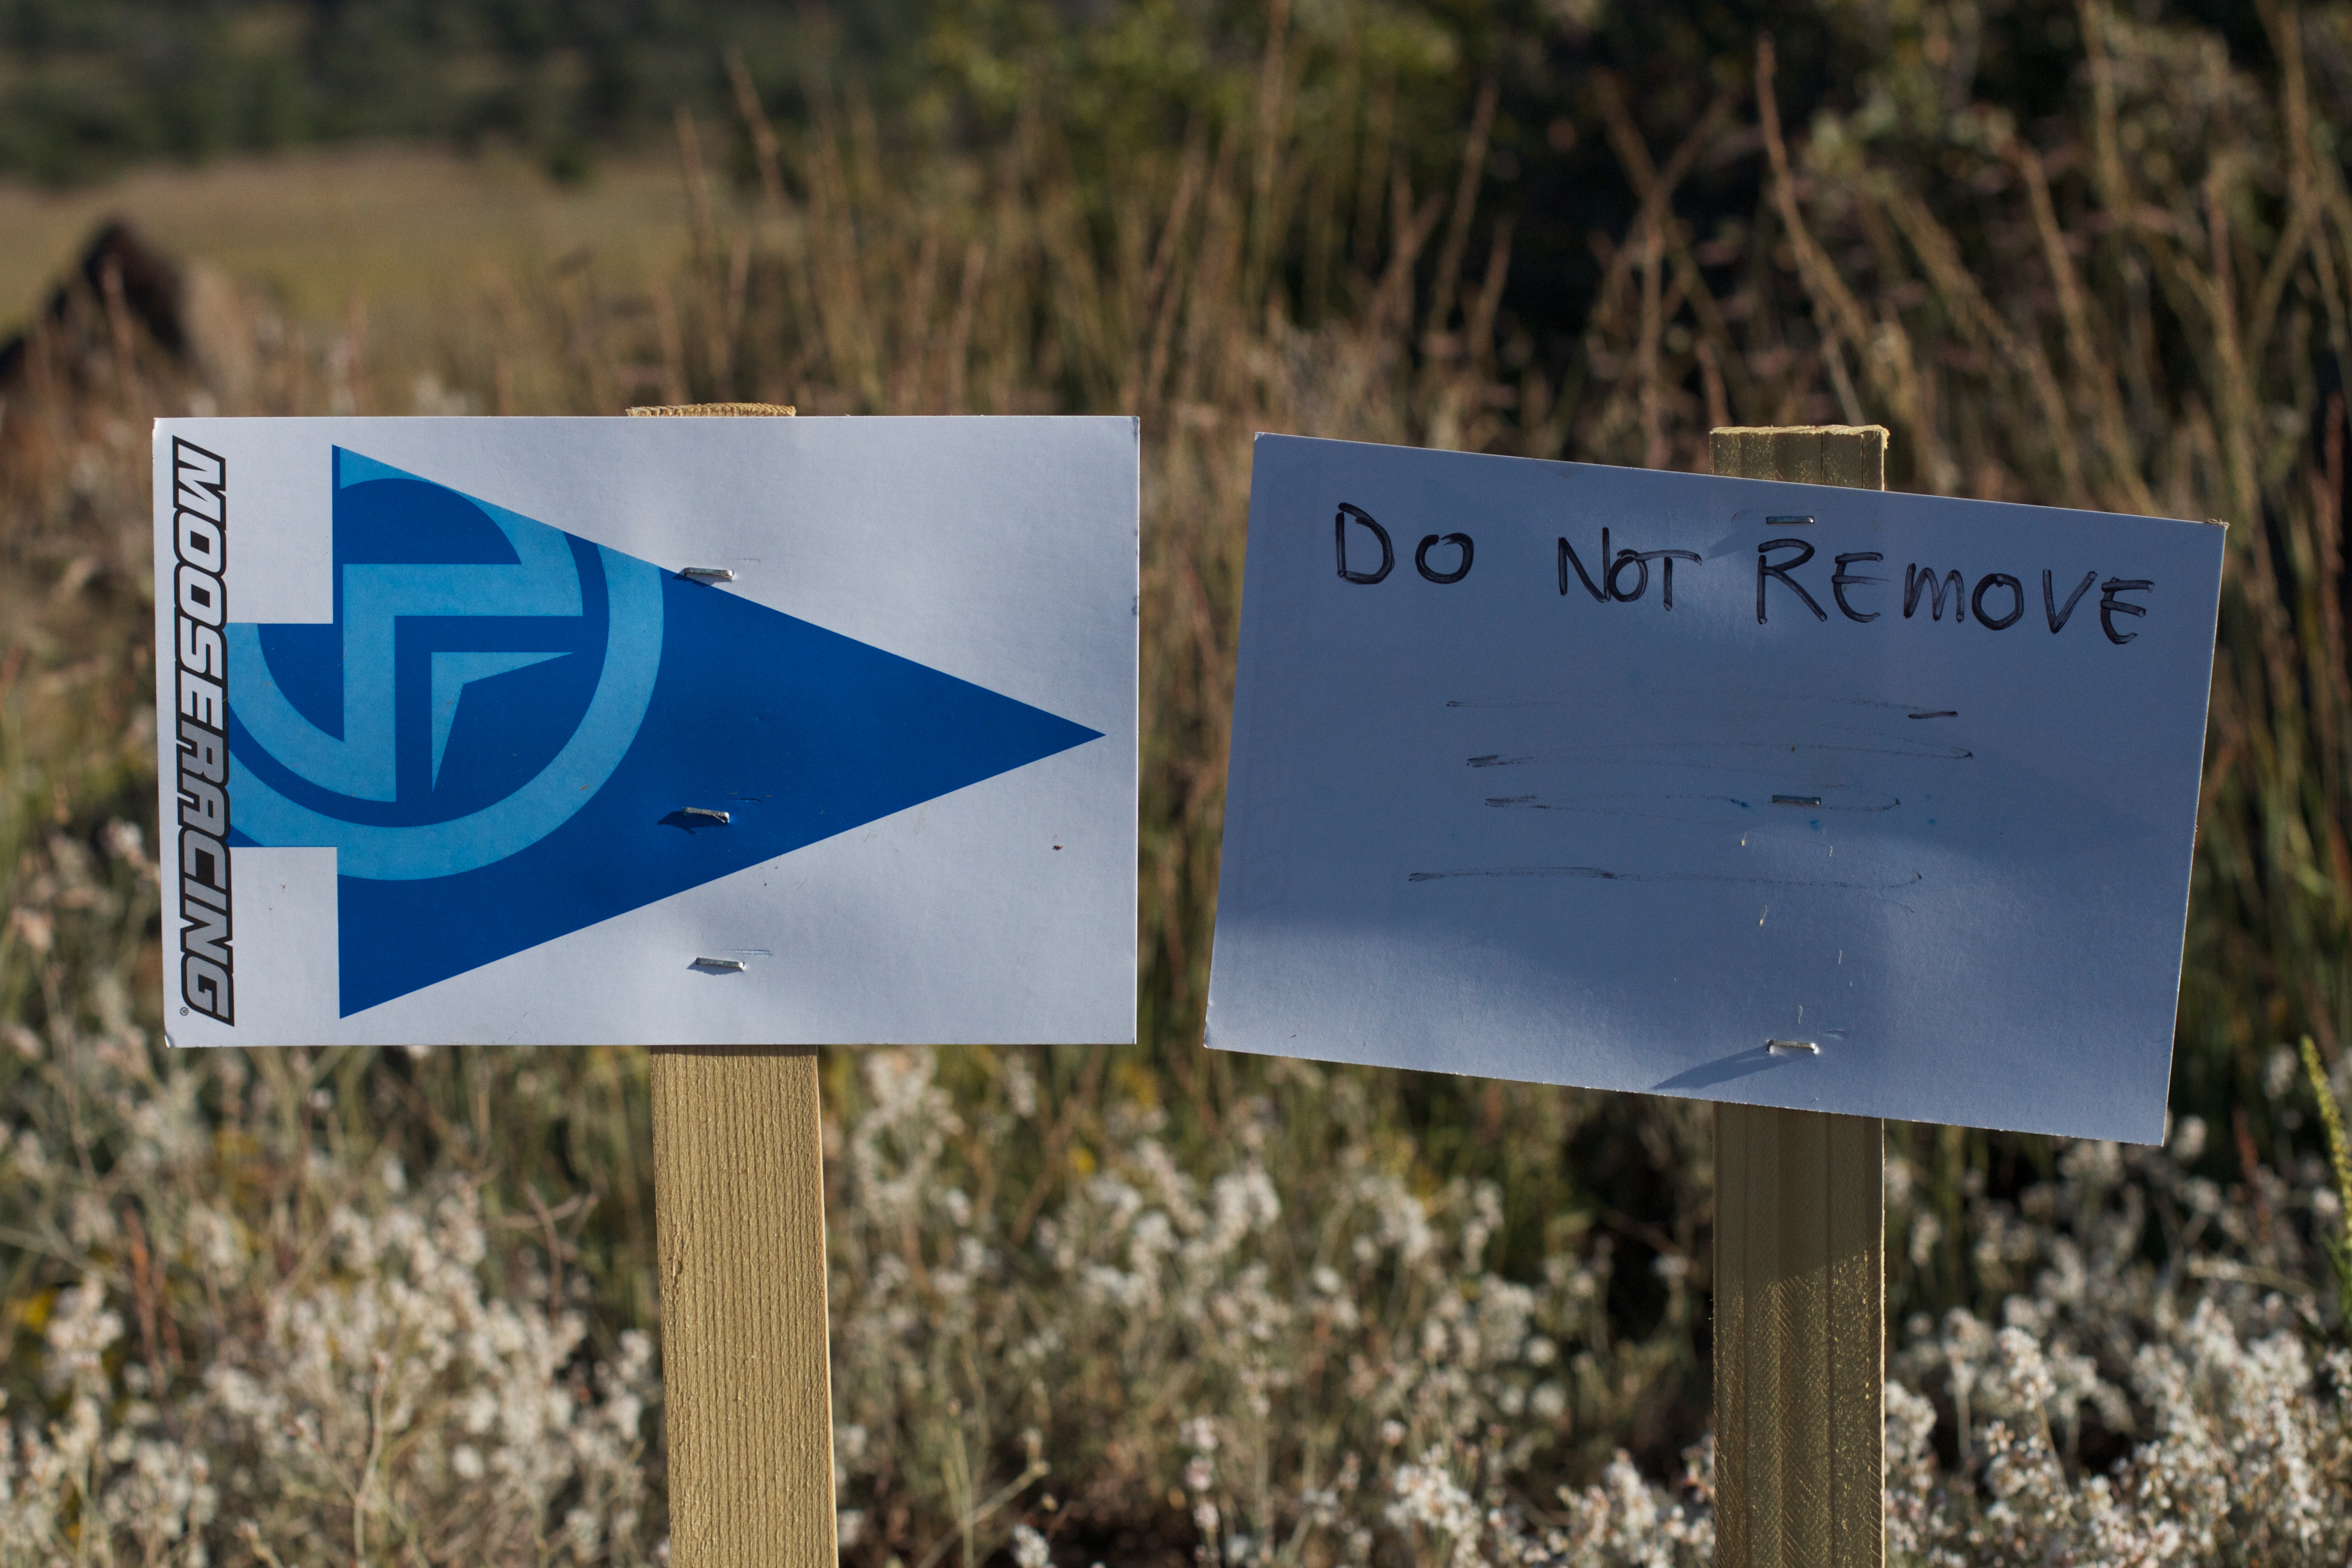
sign, street sign, signage, fotr, traffic sign